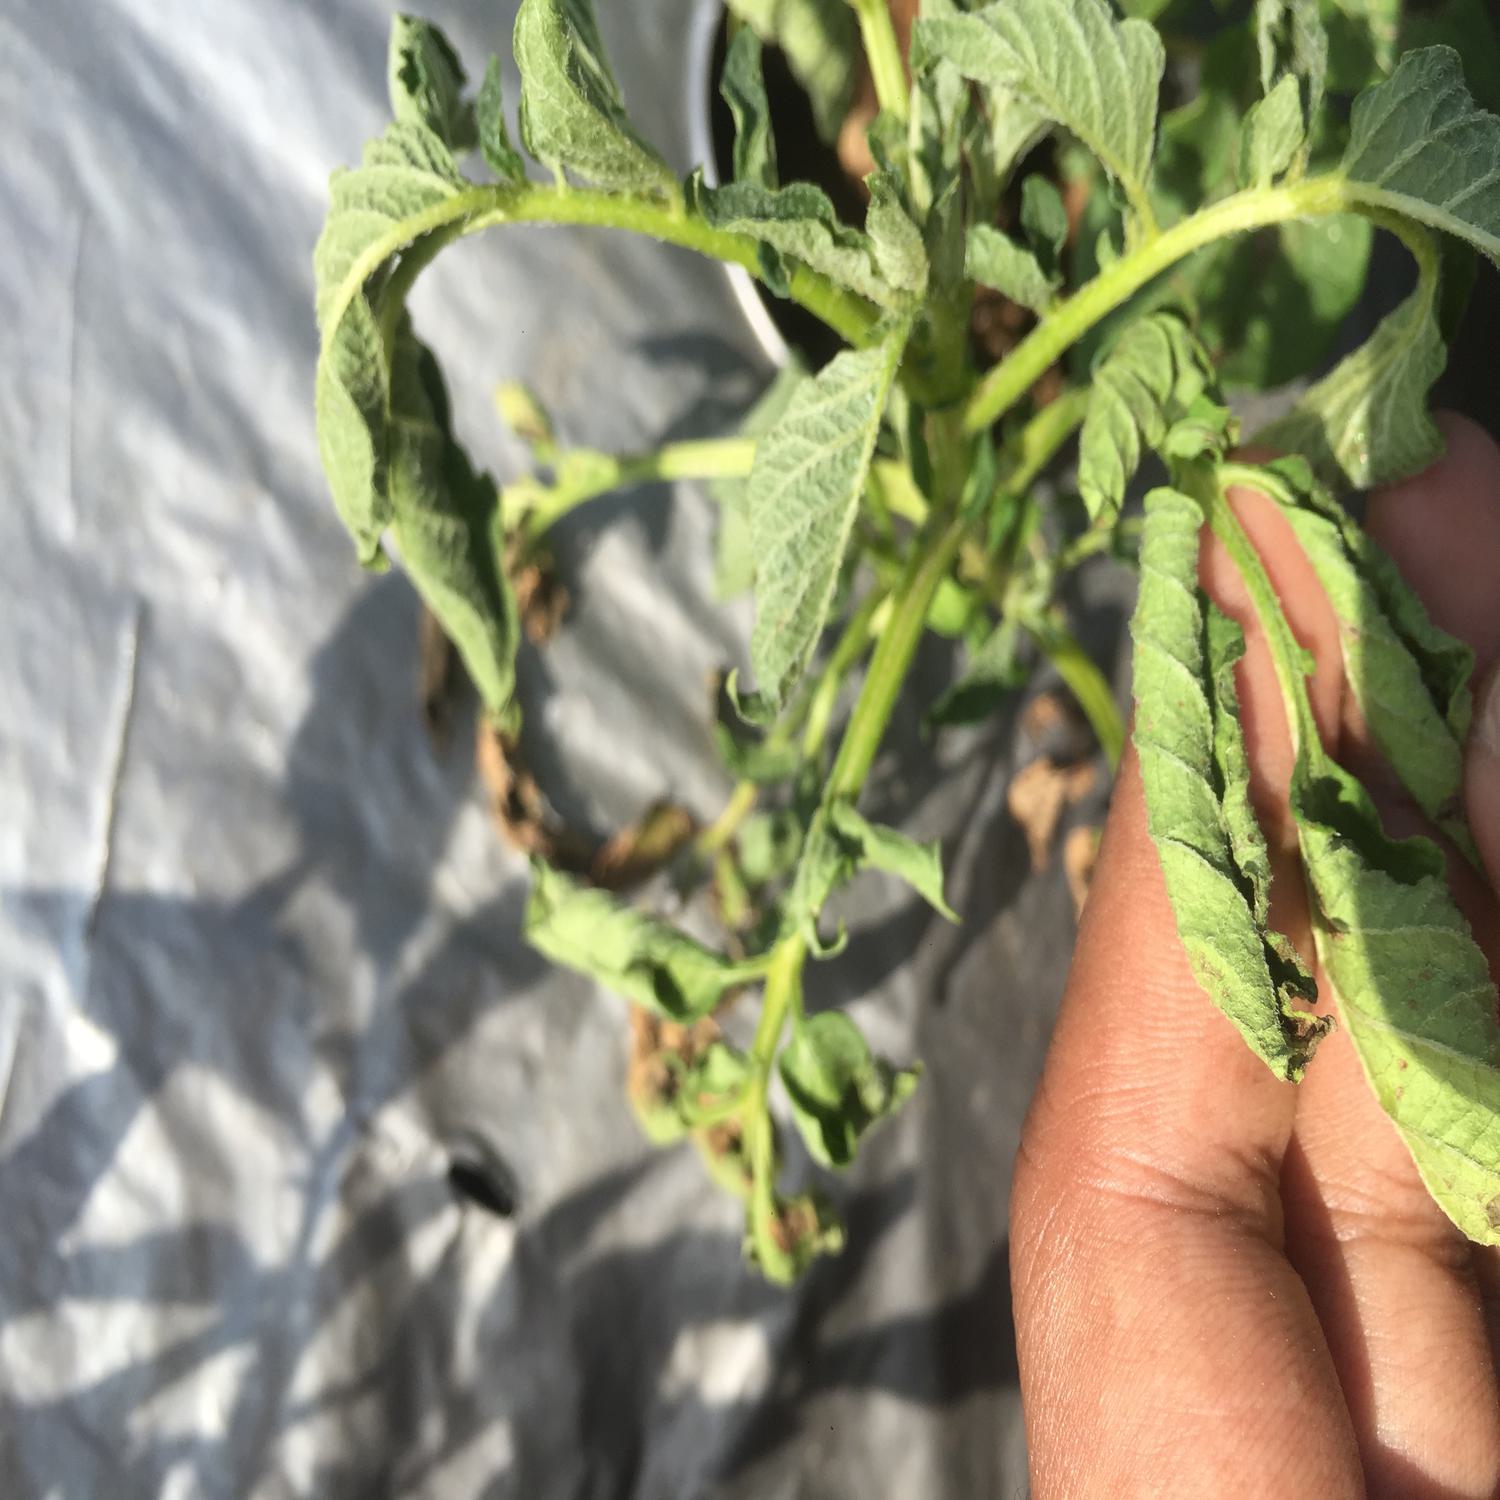
Etiqueta: Pudricion_Parda